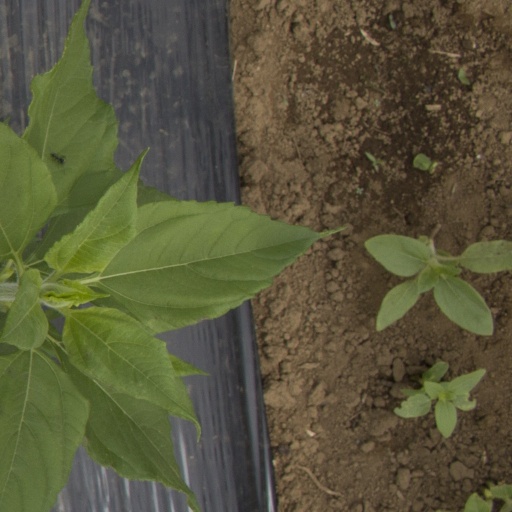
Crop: Jerusalem artichoke